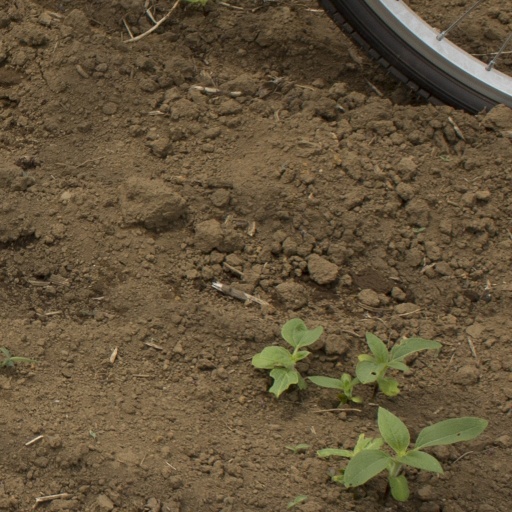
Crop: Jerusalem artichoke